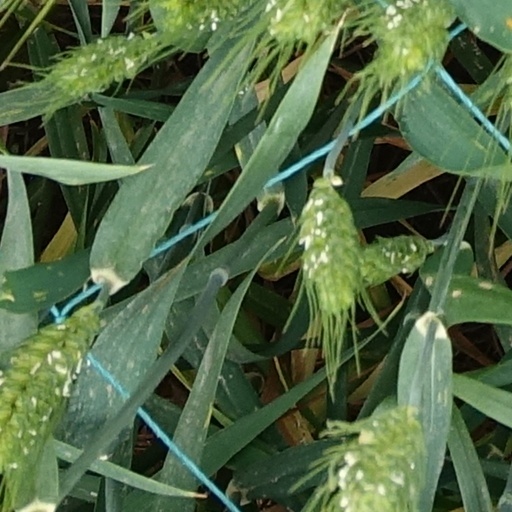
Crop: wheat